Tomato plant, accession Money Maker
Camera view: bottom (45 deg); turntable rotation: 120 degrees
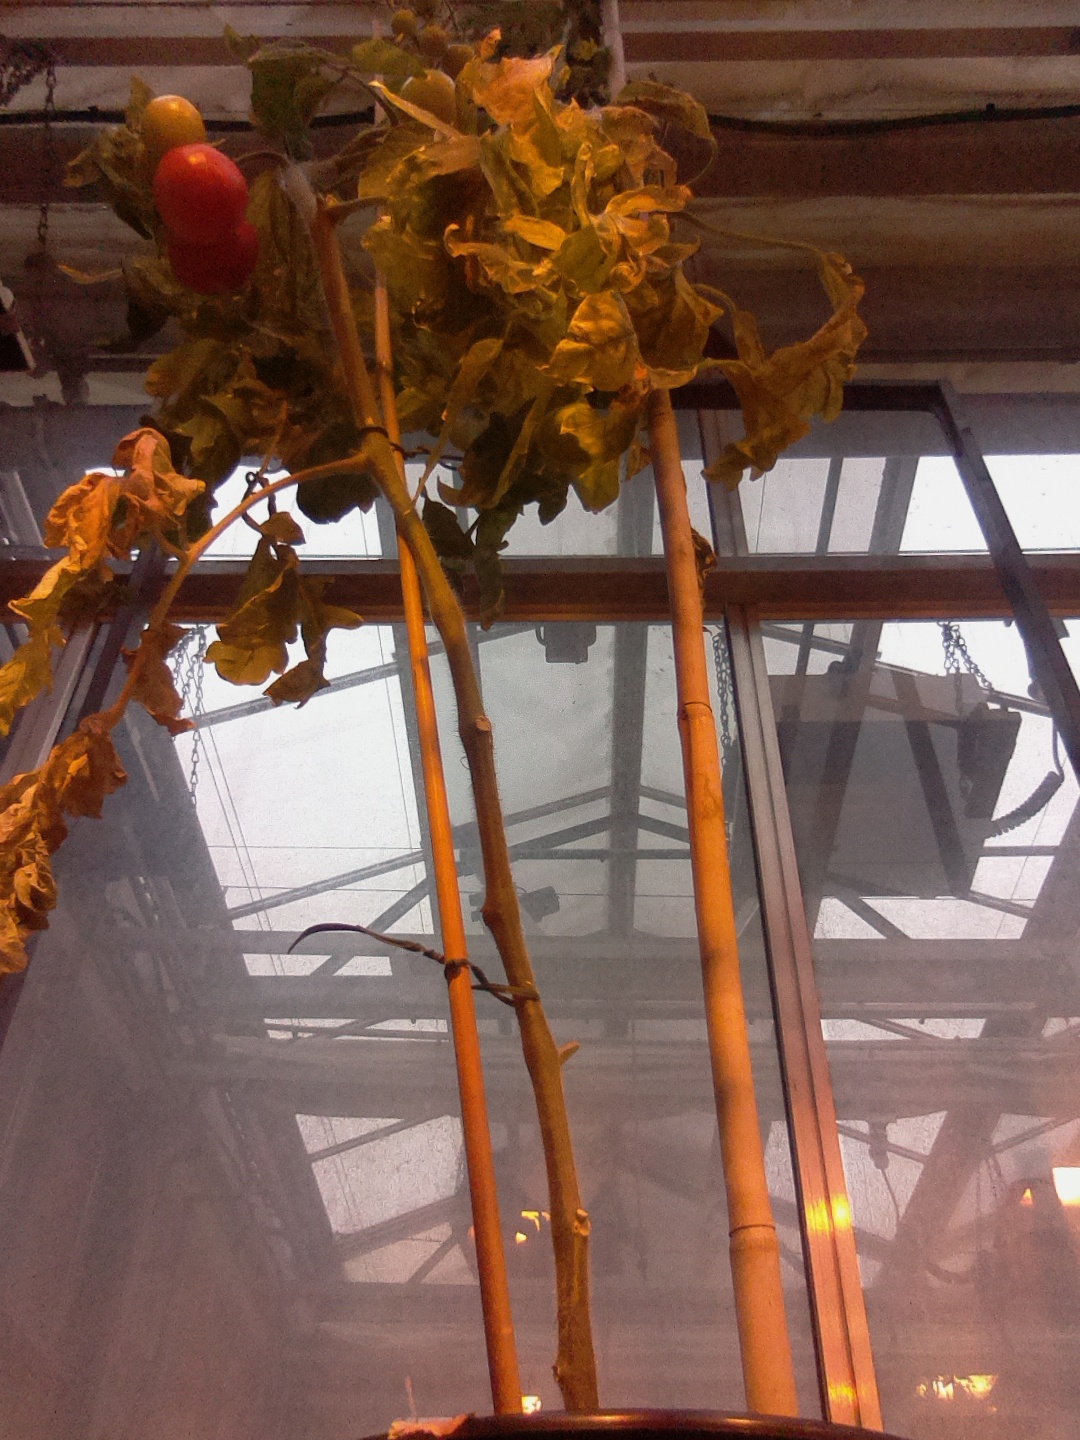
BBCH growth stage 81: 10%-20% of fruits show typical fully ripe color